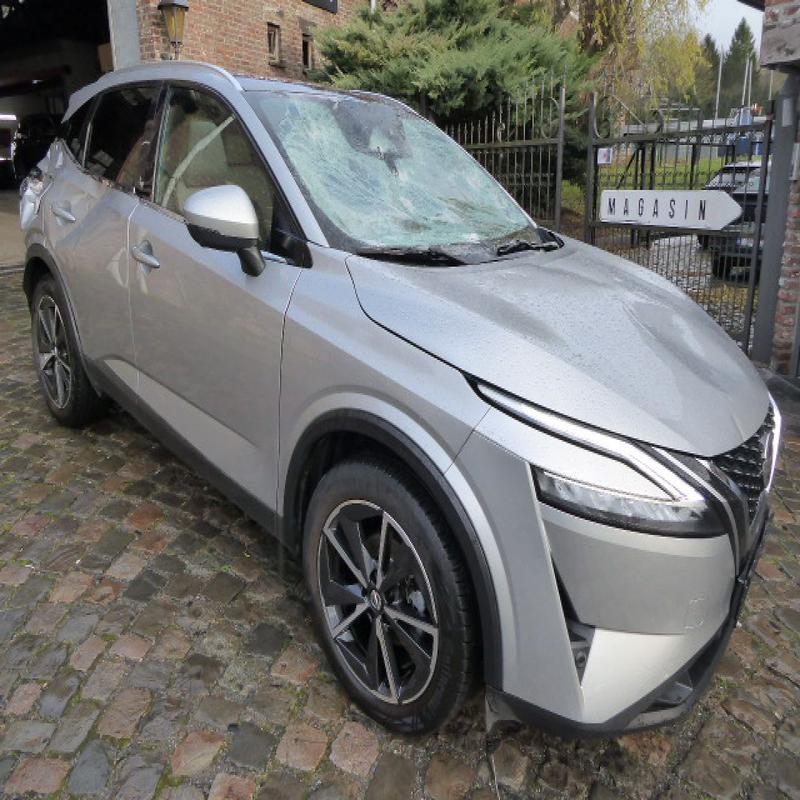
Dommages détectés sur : plaque d'immatriculation avant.
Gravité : mineur